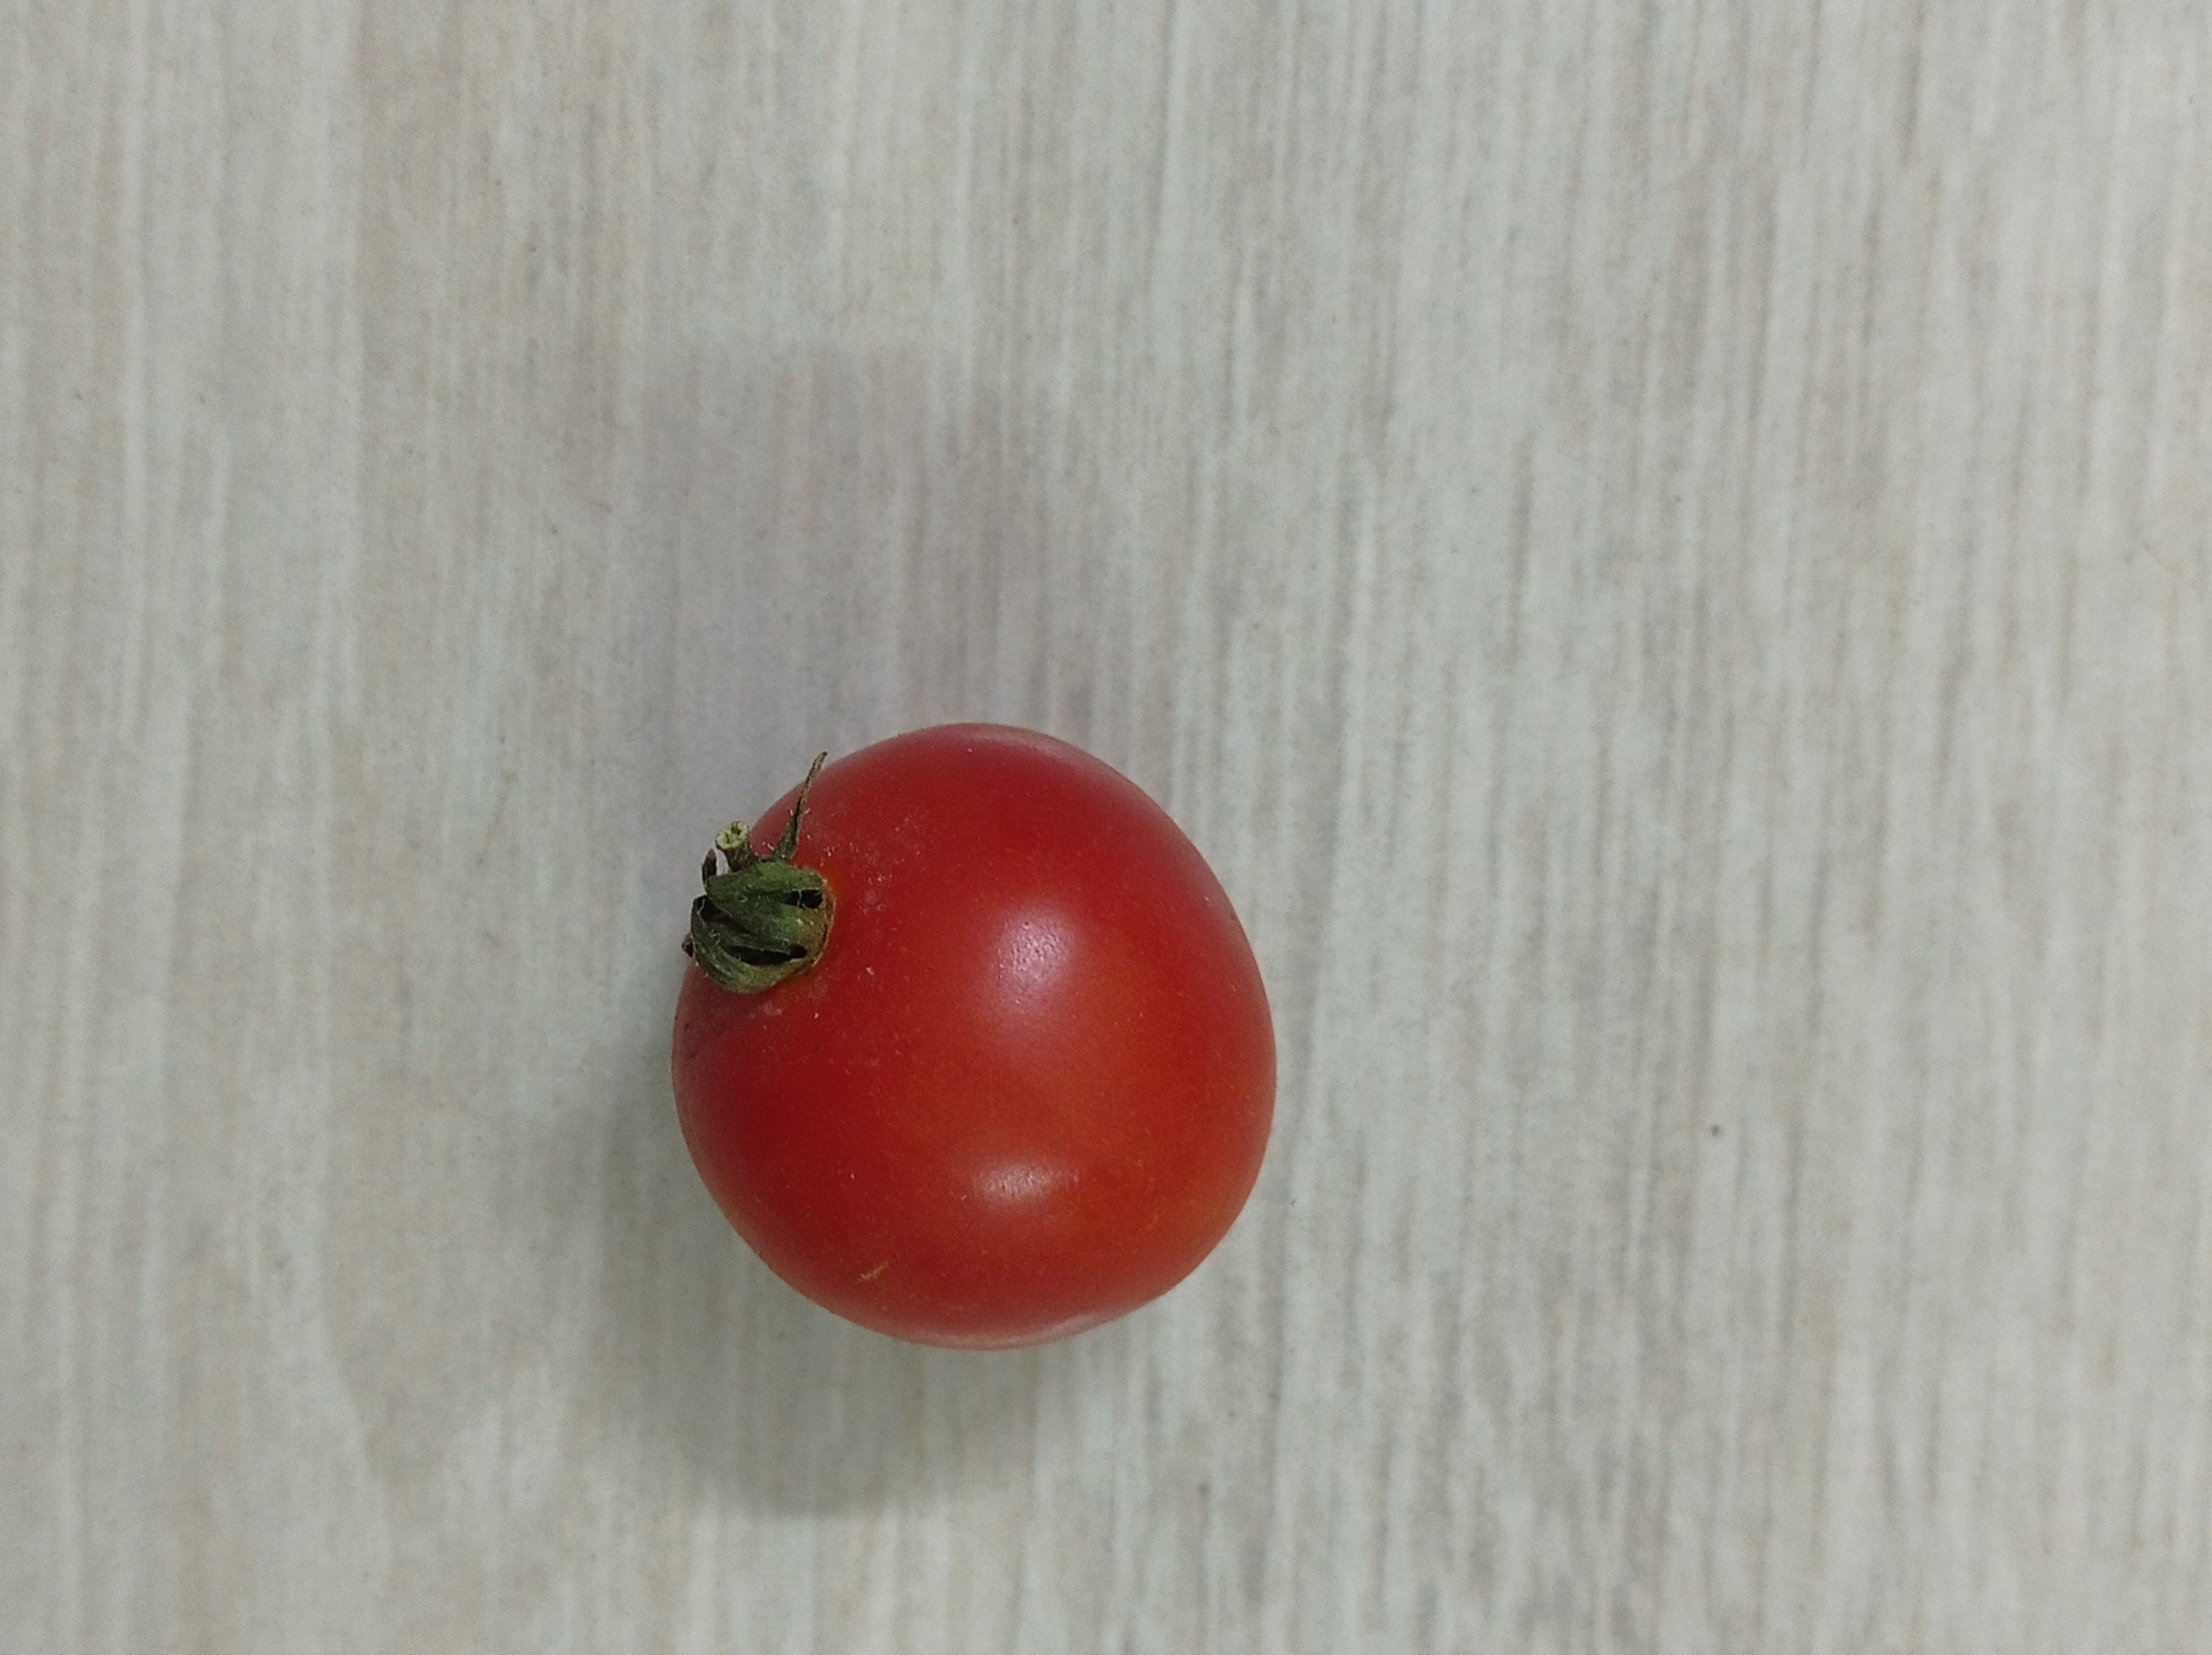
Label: Fresh